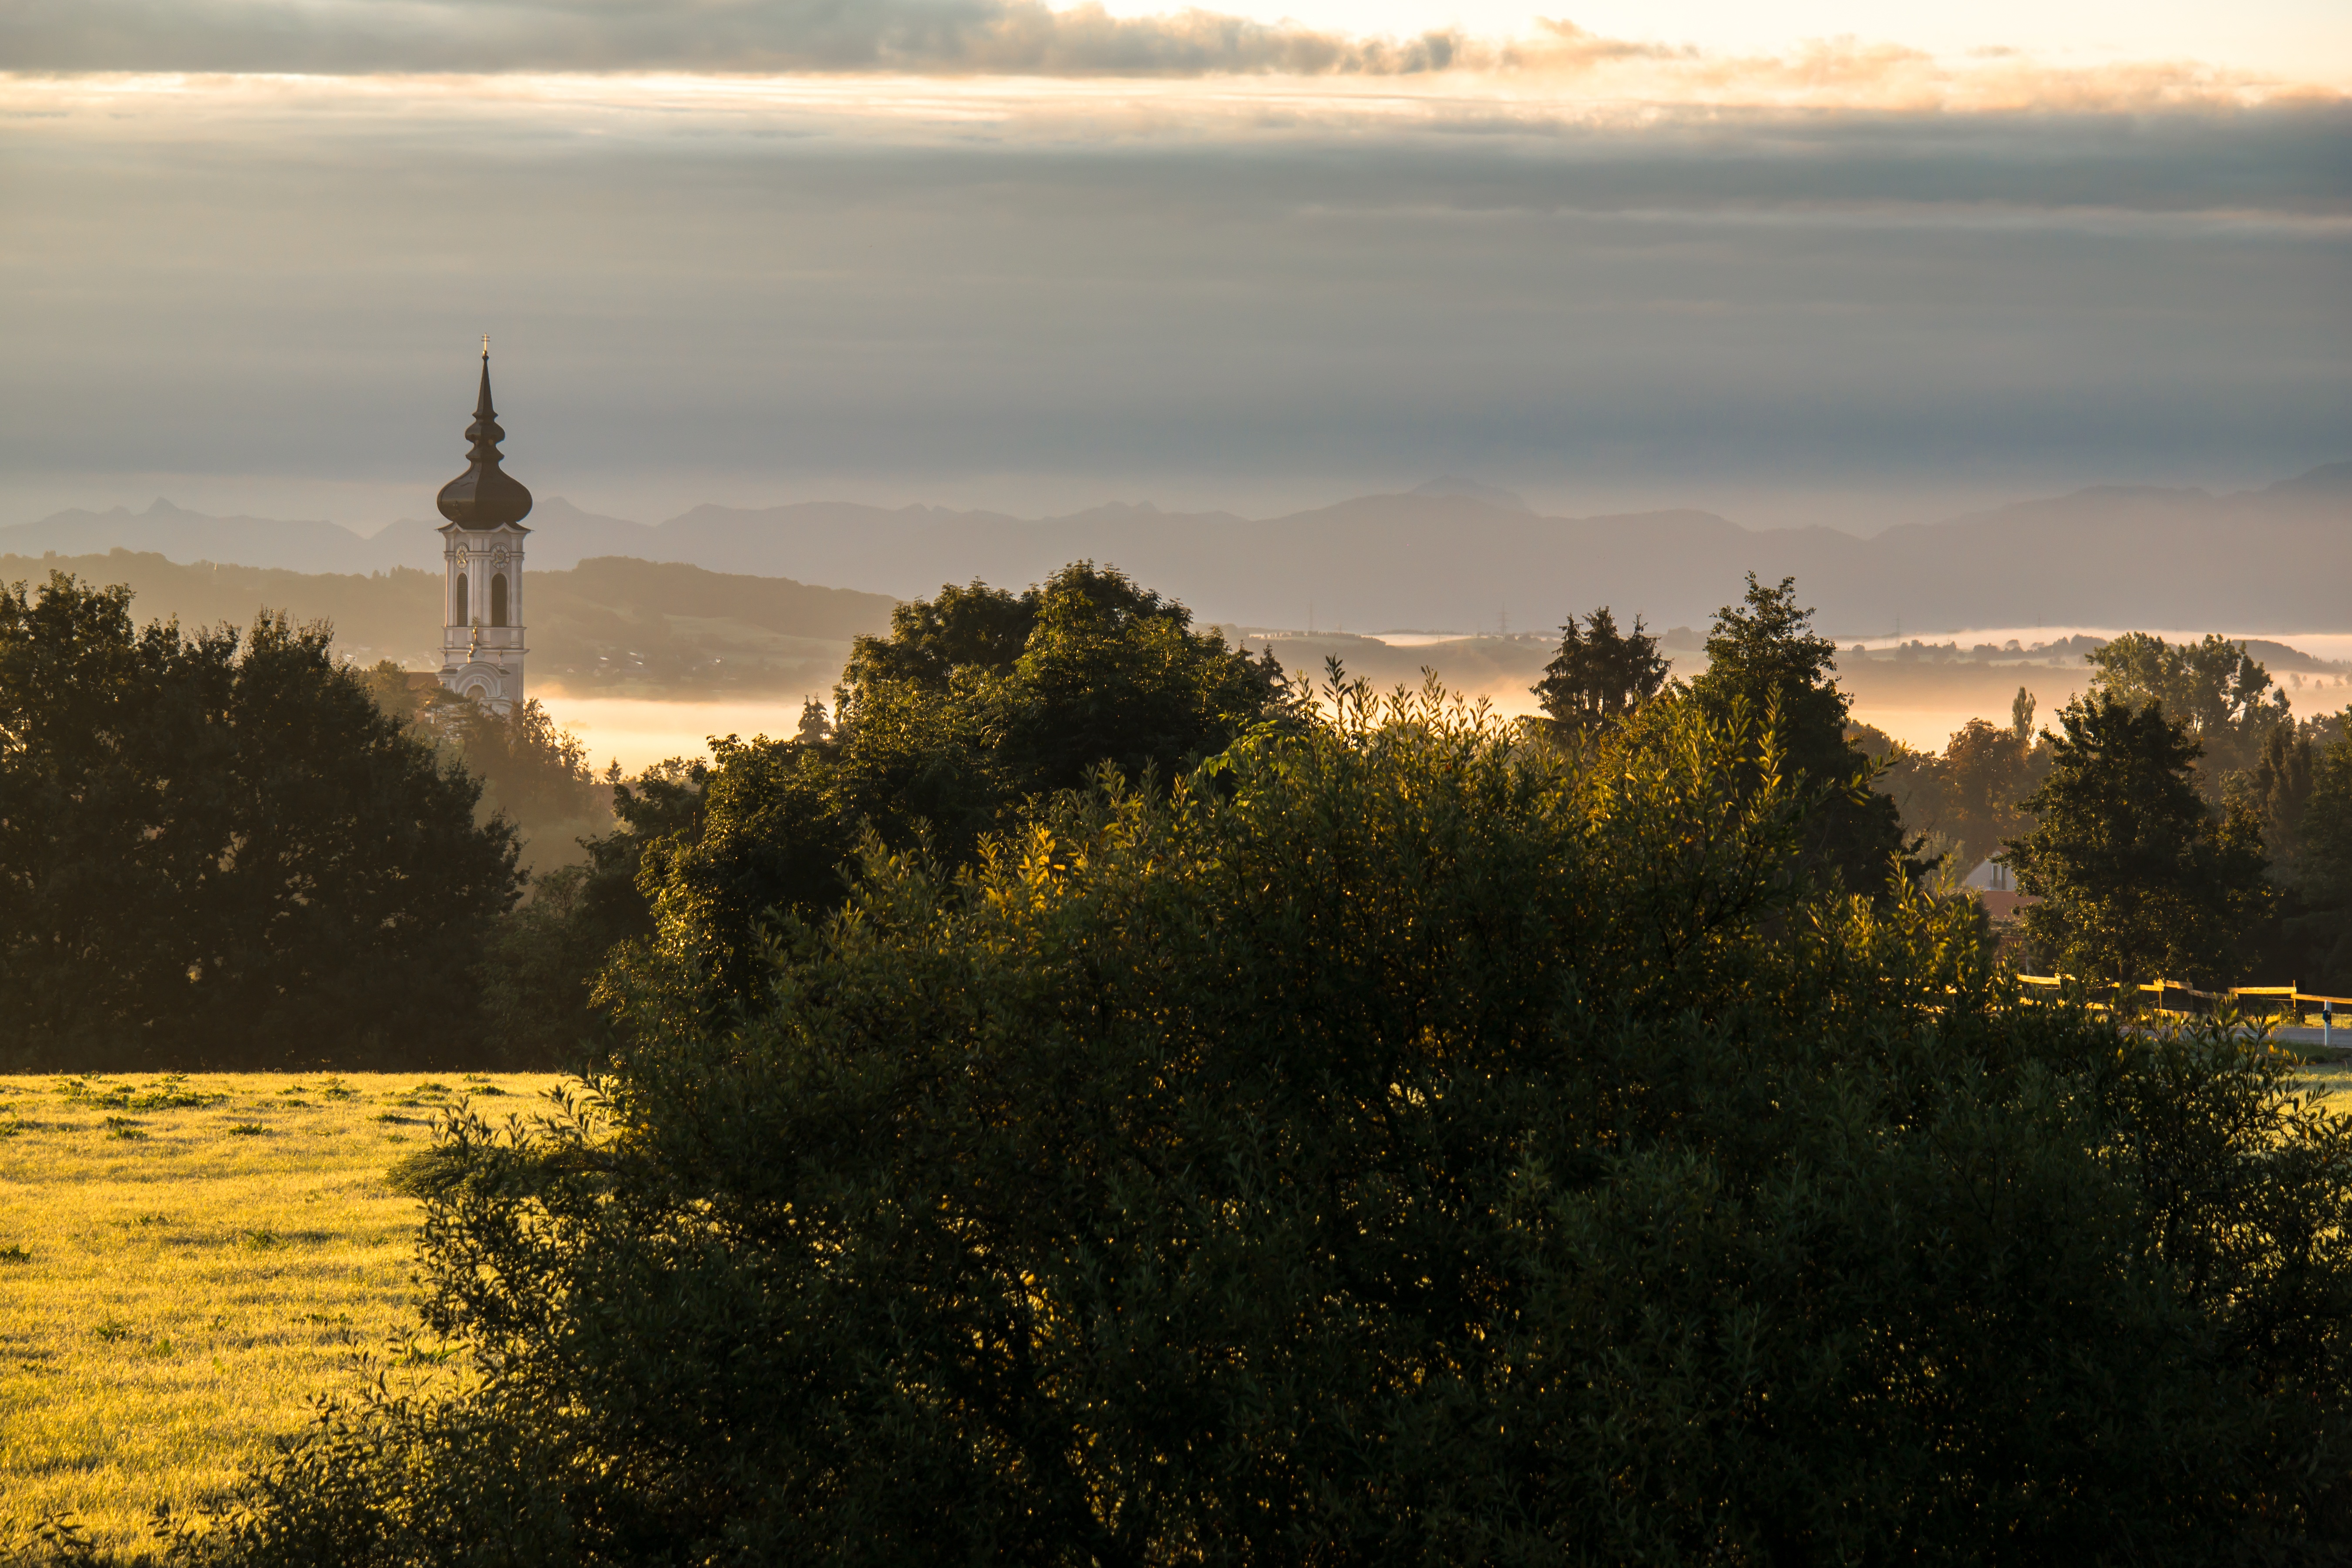
landscape, sea, coast, tree, nature, horizon, mountain, cloud, sky, sun, fog, sunrise, sunset, mist, sunlight, morning, hill, dawn, dusk, evening, reflection, tower, autumn, haze, alpine, church, fog bank, clouds, hazy, steeple, germany, bavaria, morgenstimmung, rural area, ammersee, marie m nster, die en, diessen, atmospheric phenomenon